The Flash

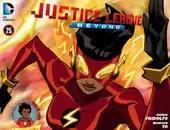
Danica Williams, the Flash Beyond

An African-American teenager of Earth 12 named Danica Williams appears as the Flash in the "Justice League Beyond" series, acting as Wally West's successor during the 2040s (following the events of "Batman Beyond"). She is employed at the Flash Museum in Central City, and like Barry Allen, is chronically late. She later enters into a relationship with Billy Batson, who is the secret identity of the superhero, Captain Marvel.